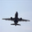
Label: airplane